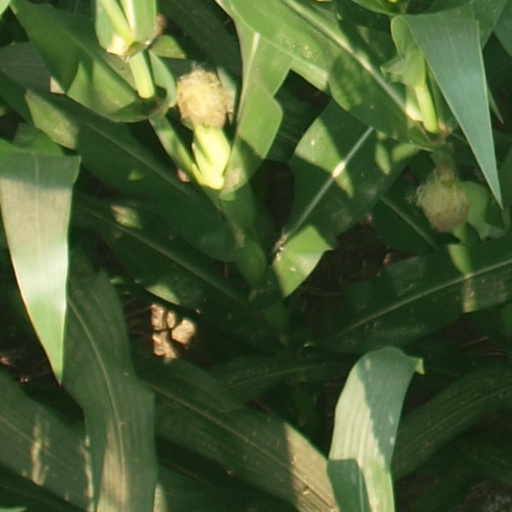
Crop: maize; corn